Barbara Kingsolver

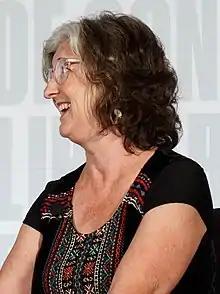
Kingsolver at the 2019 National Book Festival

Barbara Ellen Kingsolver (born April 8, 1955) is a Pulitzer Prize-winning American novelist, essayist, and poet. Her widely known works include "The Poisonwood Bible", the tale of a missionary family in the Congo, and "Animal, Vegetable, Miracle", a nonfiction account of her family's attempts to eat locally. In 2023, she was awarded the Pulitzer Prize for Fiction for the novel "Demon Copperhead". Her work often focuses on topics such as social justice, biodiversity, and the interaction between humans and their communities and environments.